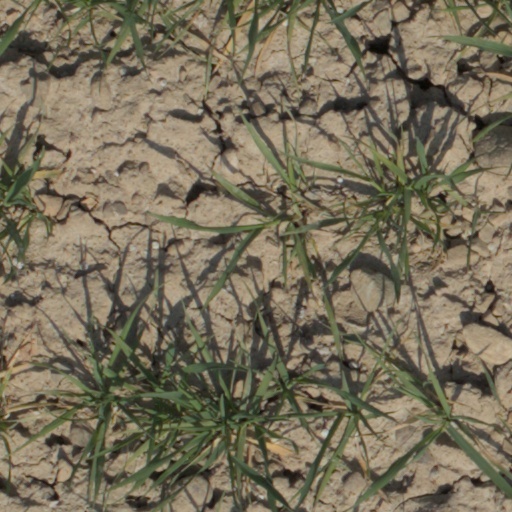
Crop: wheat